John Lloyd Young

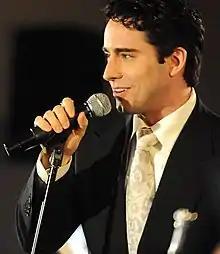
Young at the USO of Metropolitan Washington's 31st Annual Awards Dinner, 2012

He made his debut at New York's Cafe Carlyle in February 2013. Young reprised his Frankie Valli role in the Broadway production of "Jersey Boys" from July 3 - September 30, 2012. In March 2014, Young made his West End Theatre debut, starring in the musical's London production. He reprised the role in director Clint Eastwood's film adaptation of "Jersey Boys", which was released in June 2014.